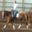
Label: horse